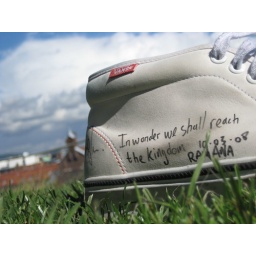
Arjan's cool virgin white vans and the city of Oslo in the background